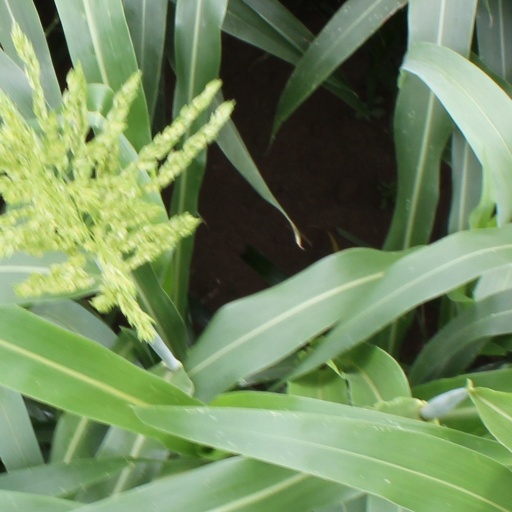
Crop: sorghum